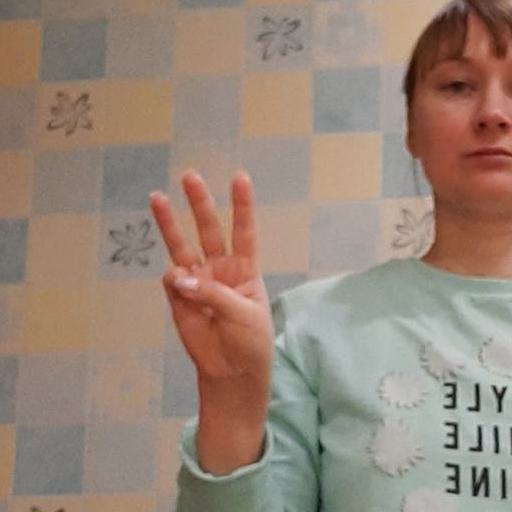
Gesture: three